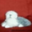
Label: dog